Atrium Health Wake Forest Baptist

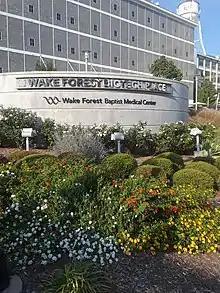
Wake Forest Medical Center Sign

The School of Medicine's Coy C. Carpenter Library and Dorothy Carpenter Medical Archives are named after the first dean of the school, Coy Cornelius Carpenter, M.D., and his wife, Dorothy (Mitten) Carpenter.